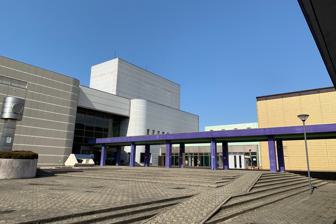
Building: Region Plaza Joetsu
Country: Japan
Year built: 1984
Region Plaza Jōetsu April 2020 Full name Region Plaza Jōetsu Location Joetsu, Niigata , Japan Owner Jōetsu city Operator Shinto Industries Capacity Indoor stadium	3,468 Ice Arena 228 Concert hall 477 Construction Opened 1984 Construction cost JPY 4.116 billion Architect Ishimoto Architectural & Engineering Main contractors Hazama Corporation Website https://region-joetsu.jp/ Region Plaza Joetsu is the multi-purpose facilities in Jōetsu, Niigata , Japan . References